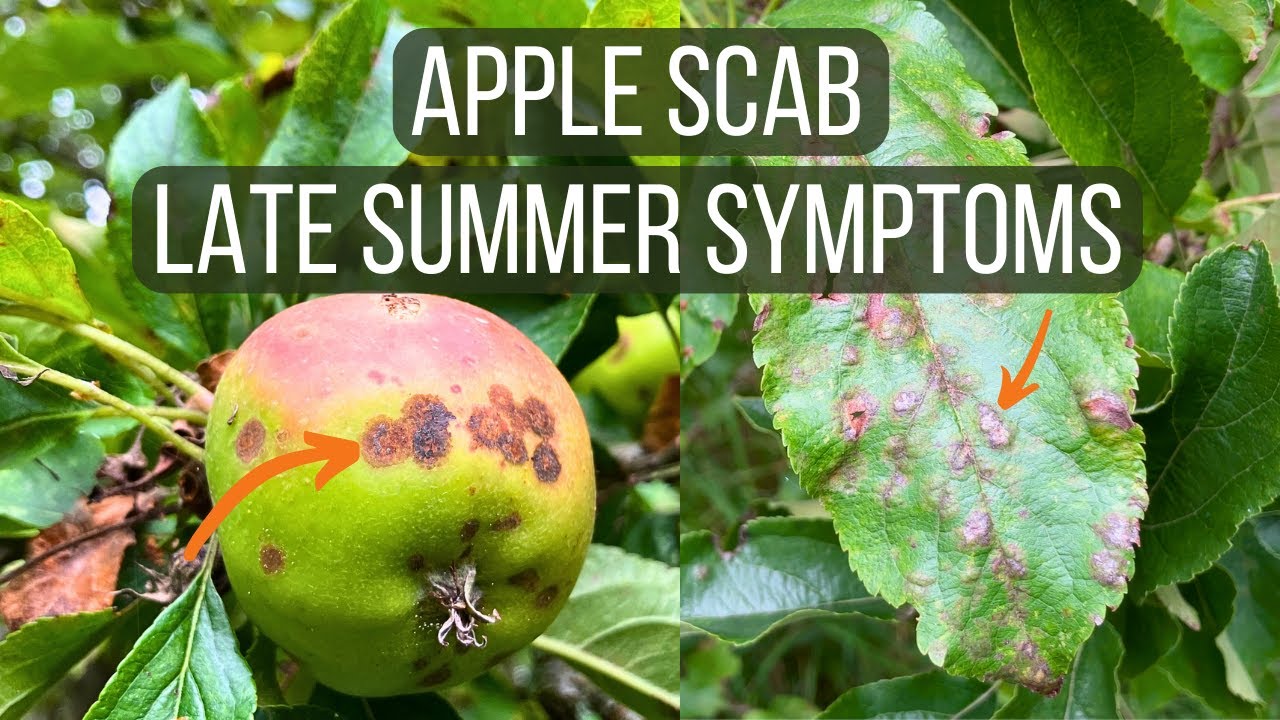
Plant: Apple
Disease: apple scab